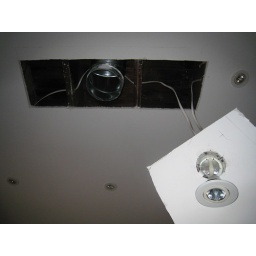
Working on installing the range hood cabinet in the kitchen